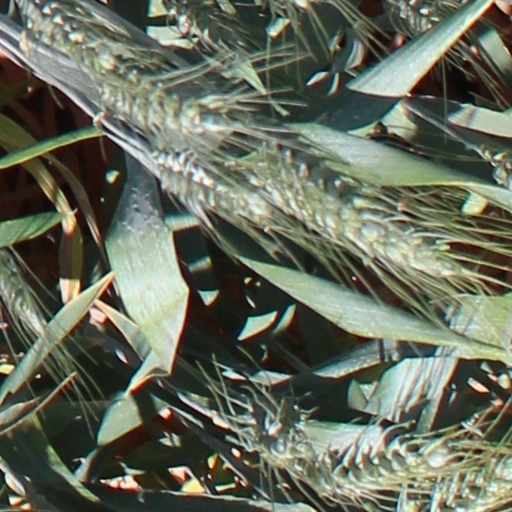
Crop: wheat